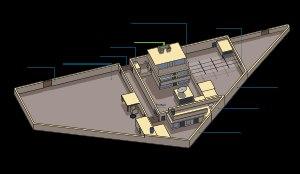
La mort d'Oussama ben Laden survient, à l'âge de 54 ans, à Bilal, dans la périphérie d'Abbottabad, au Pakistan, le 2 mai 2011. Lors d'un raid de 40 minutes, les forces spéciales des États-Unis tuent le leader d'Al-Qaïda, recherché par le département d'État et le FBI pour sa responsabilité dans plusieurs attentats, notamment ceux du 11 septembre 2001. Son corps est emmené dans une de leurs bases en Afghanistan. Le raid, baptisé « opération Neptune's Spear », est mené par une équipe d'une vingtaine de SEAL membre du SEAL Team Six et du Joint Special Operations Command placés sous l'autorité de la CIA. Selon ABC News et Associated Press, le corps est identifié par test ADN. Toutefois, les résultats des tests ADN nécessitant quelques jours pour être disponibles, le corps de ben Laden est d'abord identifié en utilisant des techniques de reconnaissance faciale. La dépouille d'Oussama ben Laden est finalement immergée en haute mer.
Le complexe fortifié d'Oussama ben Laden ou « repaire d'Oussama ben Laden » est le complexe fortifié où Oussama ben Laden se cachait lorsqu'il a été tué par les forces spéciales américaines en mai 2011. Le bâtiment est situé à 1,3 km au sud-ouest de l'école militaire à Bilal, à Abbottābad au nord du Pakistan, à 50 km au nord-est de la capitale du pays, Islamabad. La périphérie de la ville de Bilal est connue pour être un lieu où de nombreux officiers de l'armée pakistanaise passent leur retraite.